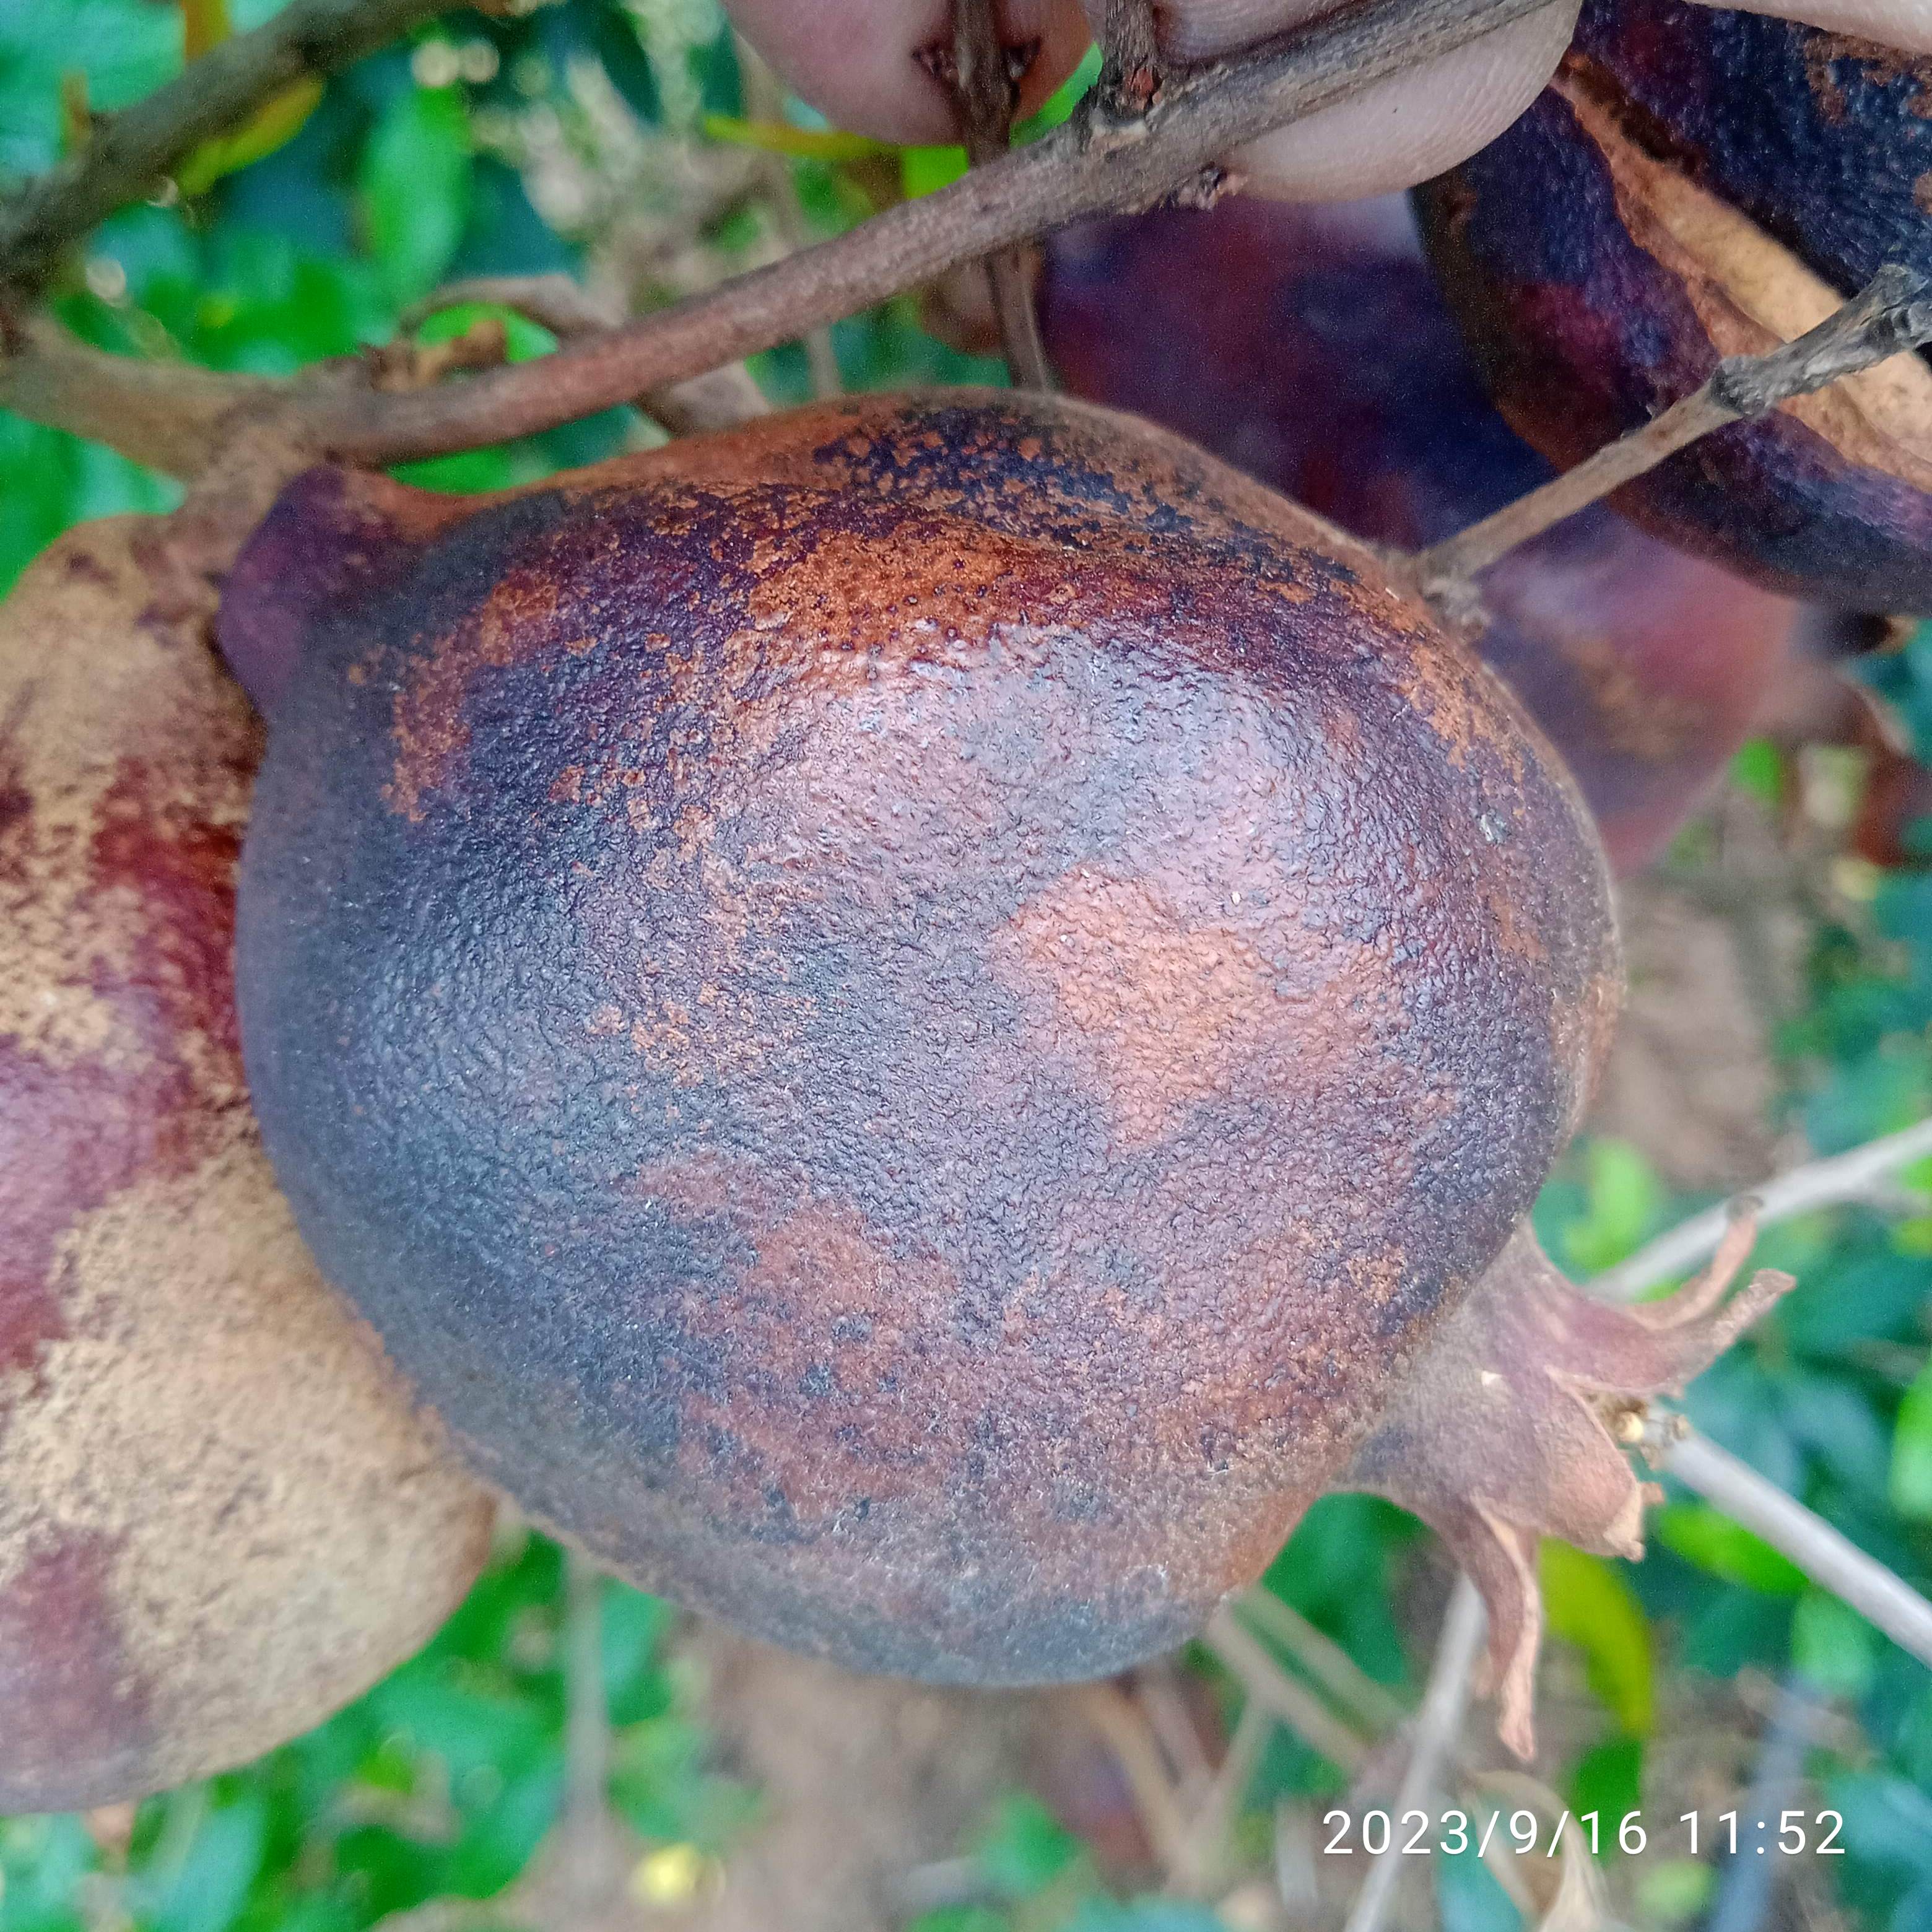
Label: Alternaria